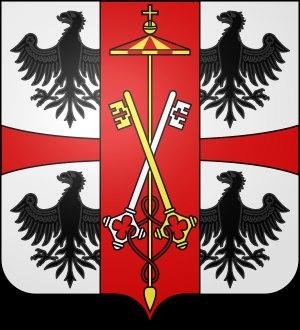
François II Gonzague, en italien Francesco II Gonzaga, né le 10 août 1466 à Mantoue - mort le 29 mars 1519 à Mantoue, est un noble italien, condottiere au service du duc de Milan, puis de la République de Venise. Il est le quatrième marquis de Mantoue.